Cuisine of New Mexico

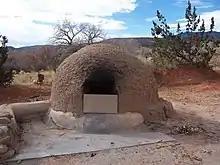
Traditional outdoor oven

Prior to the establishment of New Mexico's current boundaries, Santa Fe de Nuevo México's land claim encompassed the Pueblo peoples and also oversaw the land of the Chiricahua, Comanche, Mescalero, and Navajo.